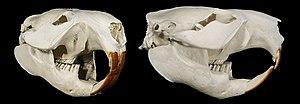
Castor canadien (Castor canadensis) - Deux vues du même crâne - Canada. Taille: 13 x 9 x 9 cm Muséum de Toulouse
Le castor du Canada est un grand rongeur qui vit près des cours d'eau, des lacs et des étangs de l'Amérique du Nord, jusqu'au nord du Mexique. C'est l'une des deux espèces vivantes du genre Castor.